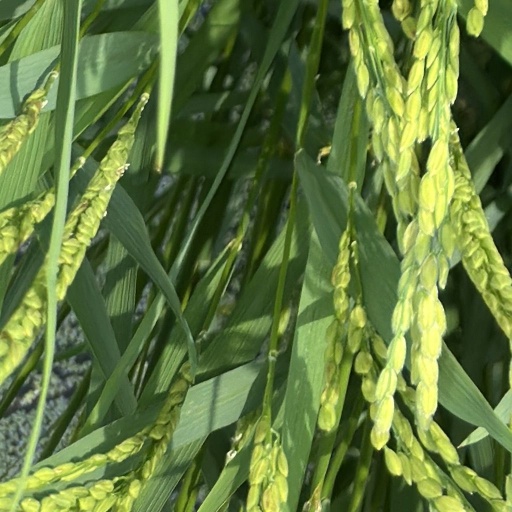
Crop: rice